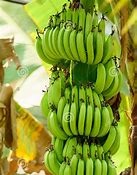
Label: banana